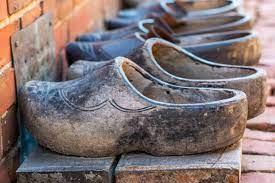
Label: Clog